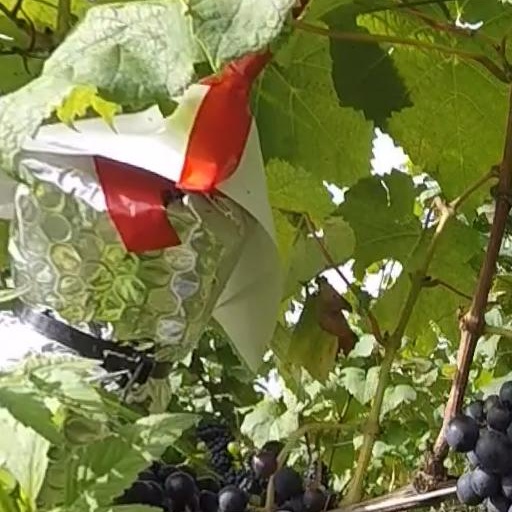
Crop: grape